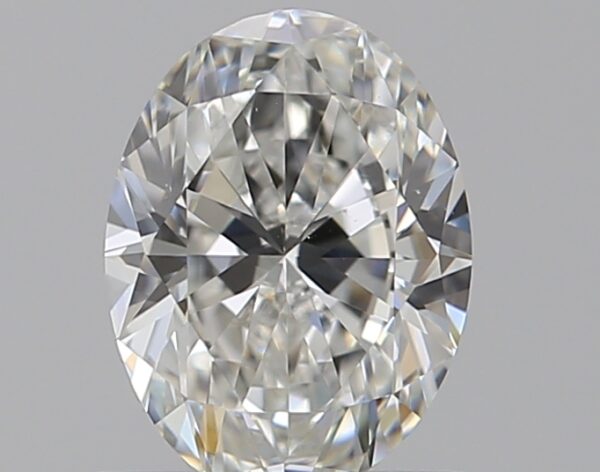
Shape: oval
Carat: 0.7
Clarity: VS1
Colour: G
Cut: VG
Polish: EX
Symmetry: VG
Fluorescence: N
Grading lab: GIA
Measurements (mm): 6.65 x 4.99 x 3.12